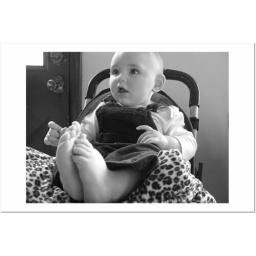
banana feet in black and white